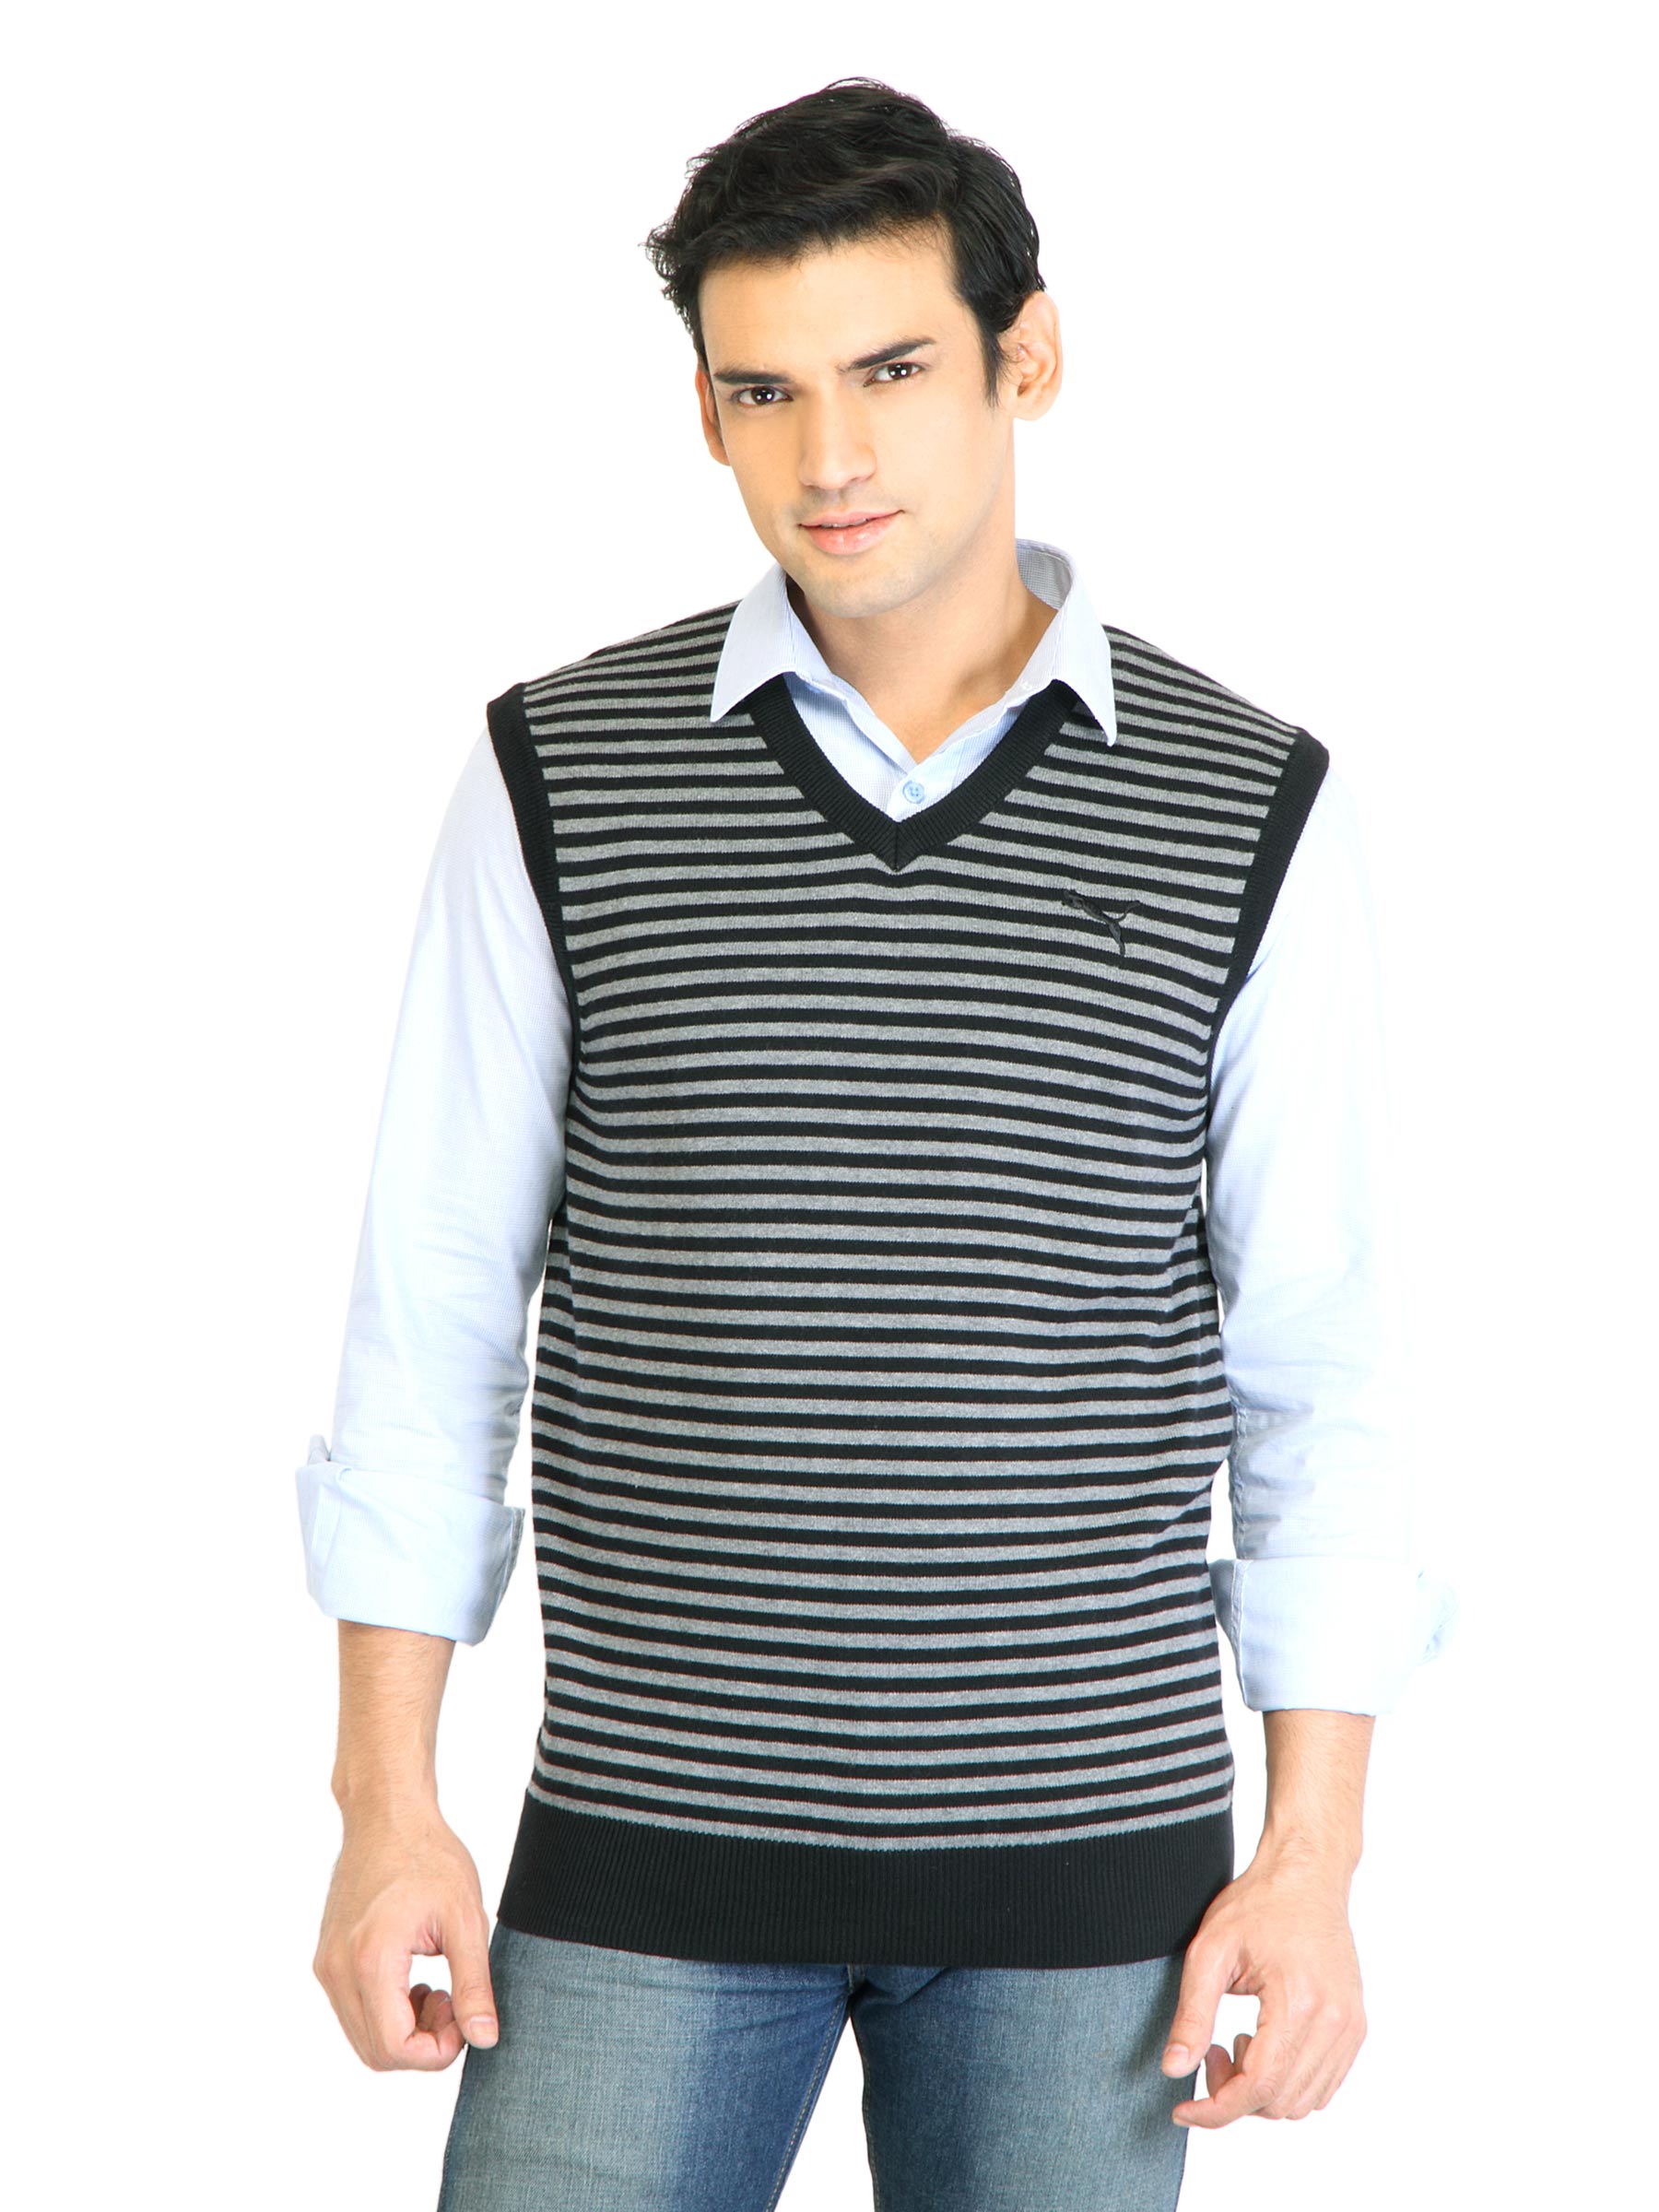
Puma Men Stripped SL Grey Sweater
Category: Apparel / Topwear / Sweaters
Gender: Men
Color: Grey
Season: Fall 2011
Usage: Casual